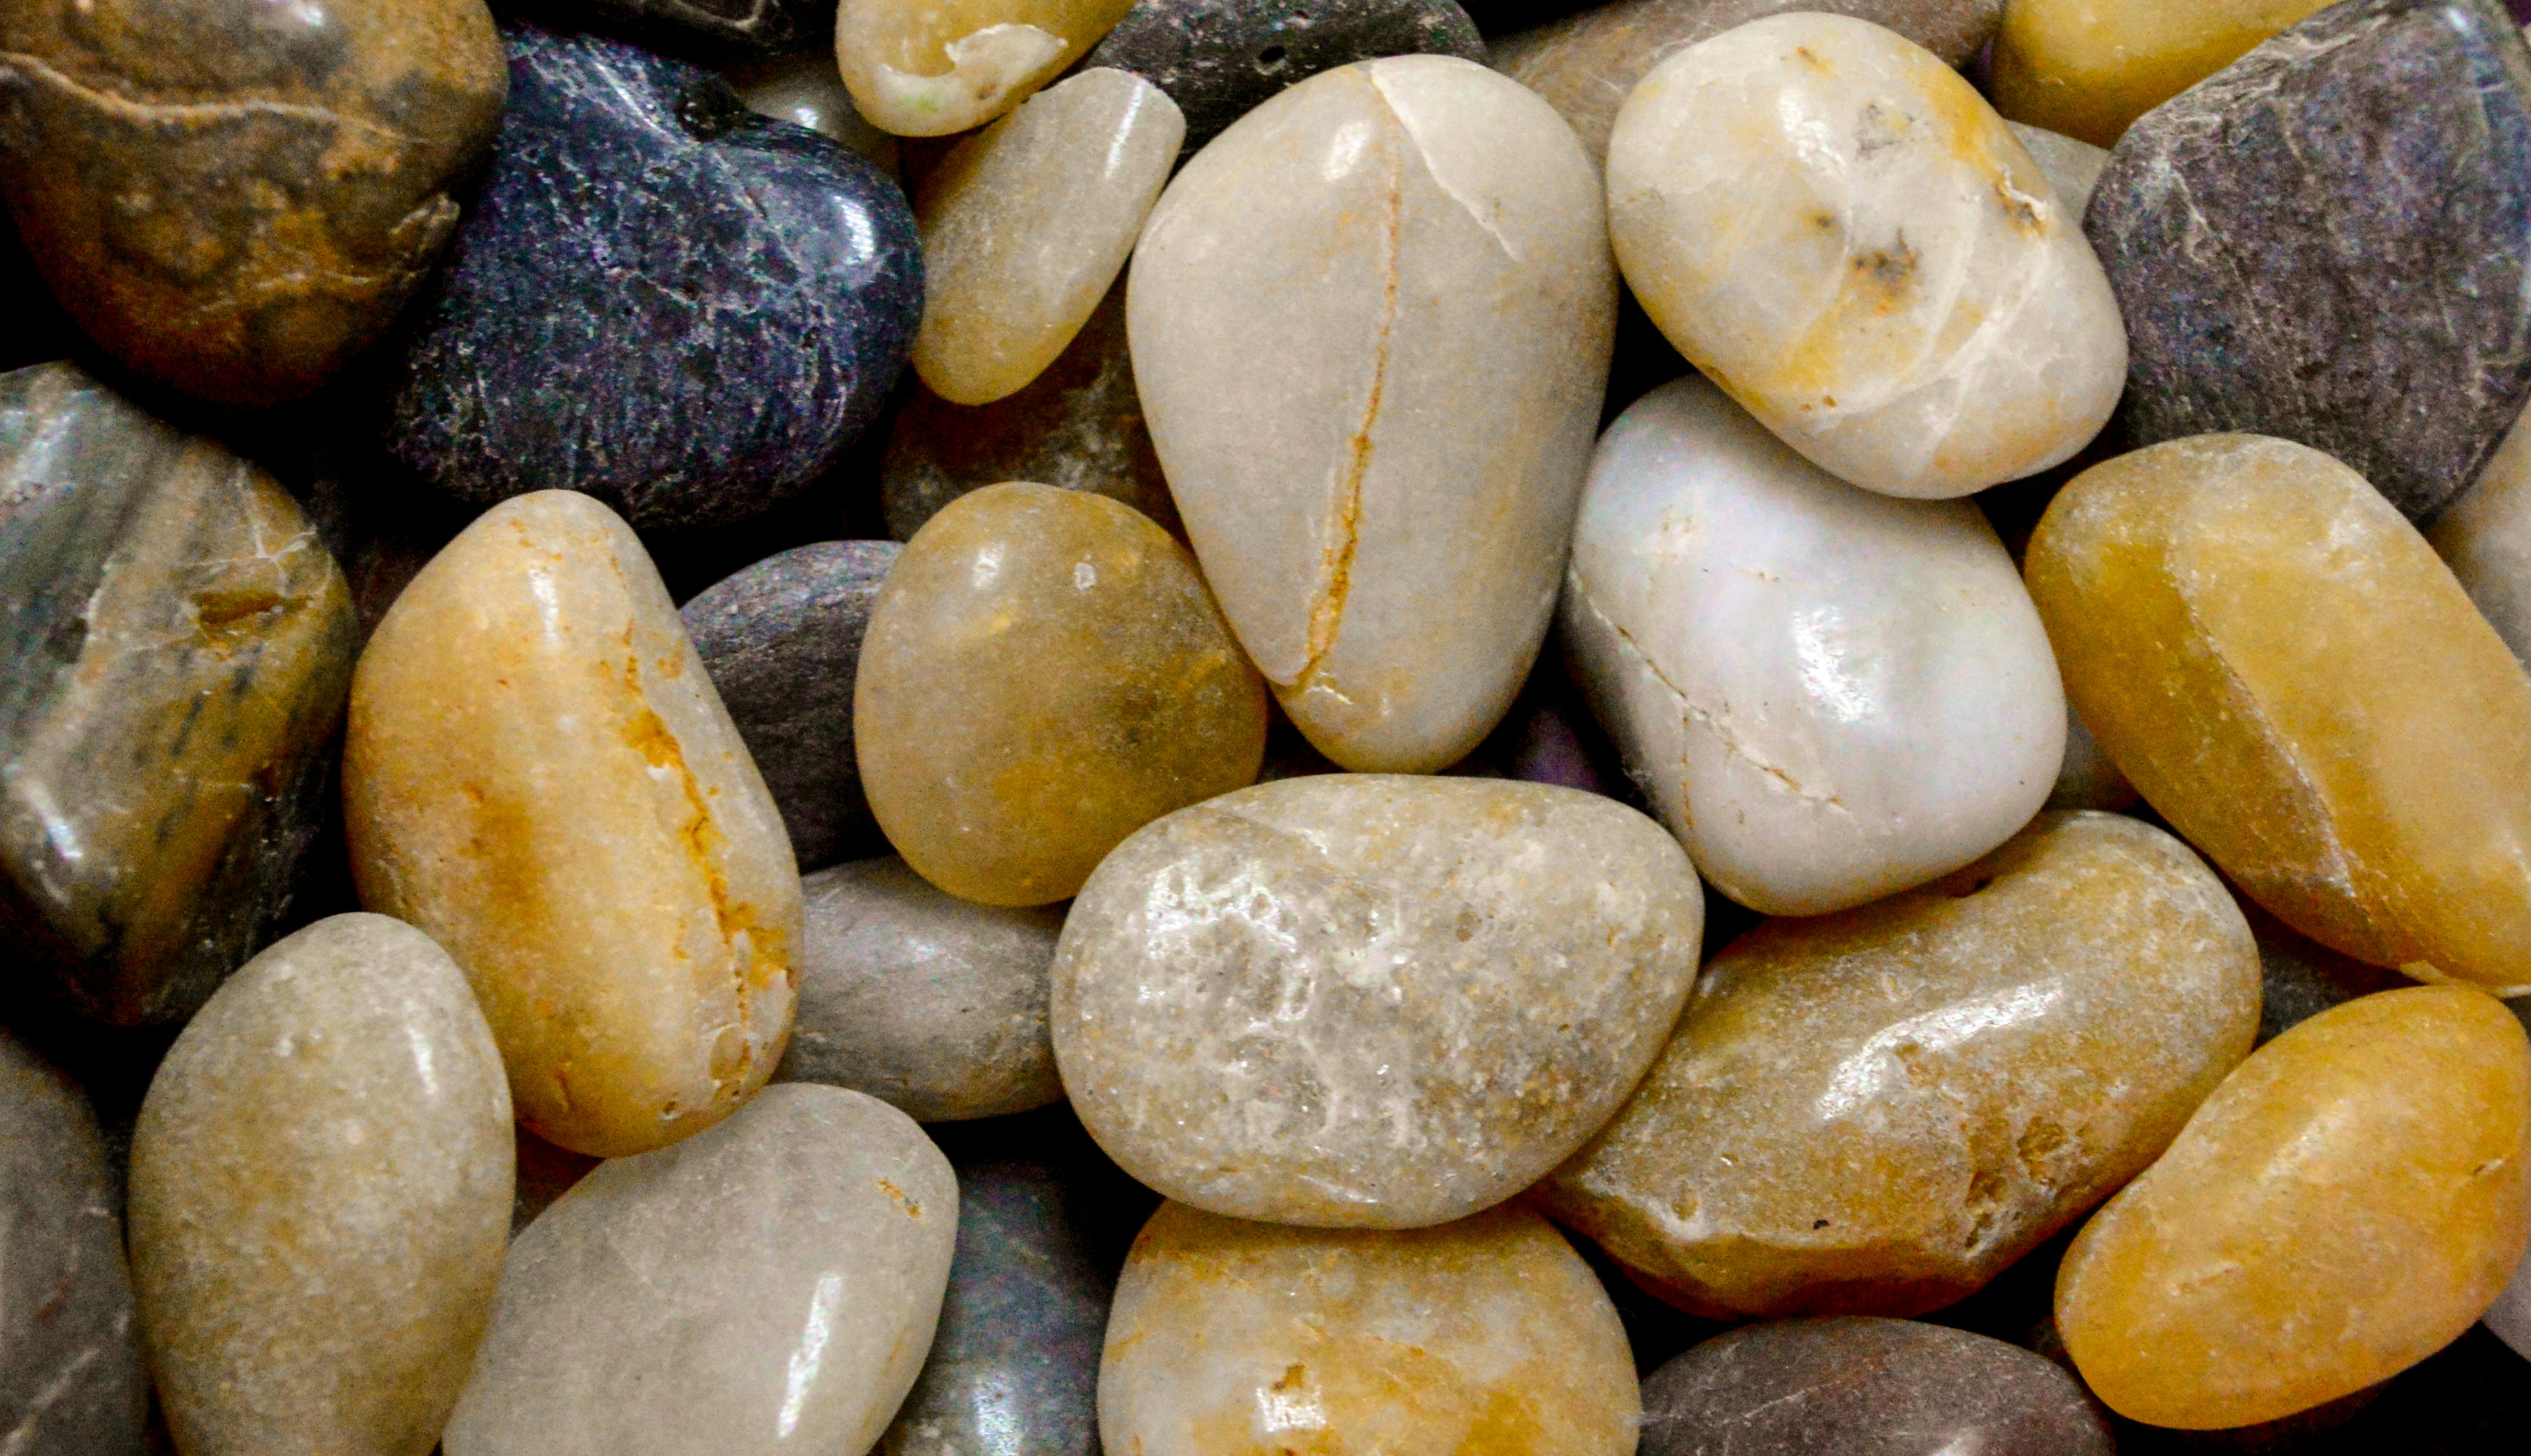
pebbles, cuisine, ingredient, bedrock, rock, pebble, cobblestone, dish, rubble, gravel, pattern, limestone